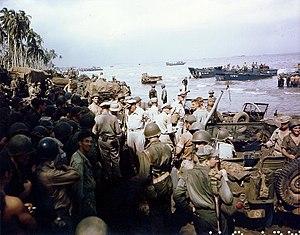
Verne Donald Mudge est un général américain de l'US Army pendant la Seconde Guerre mondiale.